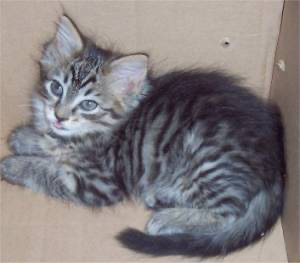
Animal: cat
Breed: Bengal